28 cm SK L/40 gun

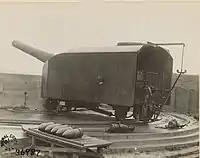

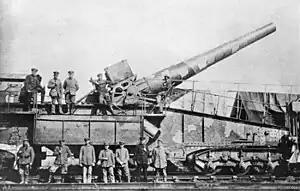
Side view of a "Bruno" and its crew in 1918

Some of the 28 cm SK L/40 guns were transferred to the German Army from the Navy (Kaiserliche Marine) when the pre-dreadnoughts began to be disarmed and relegated to training duties in 1916 after the Battle of Jutland had proved that they were not suitable for contemporary naval combat. One obvious change made for land service was the placement of a large counterweight just forward of the trunnions to counteract the preponderance of weight towards the breech. This, although heavy, was simpler than adding equilibrators to perform the same function. It was fitted with a hydro-pneumatic system to absorb the recoil from firing and to return the gun to its firing position, ready for the next round. The first four guns were placed in "Bettungsschiessgerüst" (firing platform) (BSG) mountings in 1917 for coast defense duties as part of "Batterie Graf Spee" on the island of Wangerooge. These were a semi-portable mount that could be emplaced anywhere after several weeks of labor to prepare the position. It rotated on a pivot at the front of the mount and the rear was supported by rollers resting on a semicircular rail and was sometimes equipped with a gun shield. The gun's rate of fire in these mounts was about one round per five minutes.